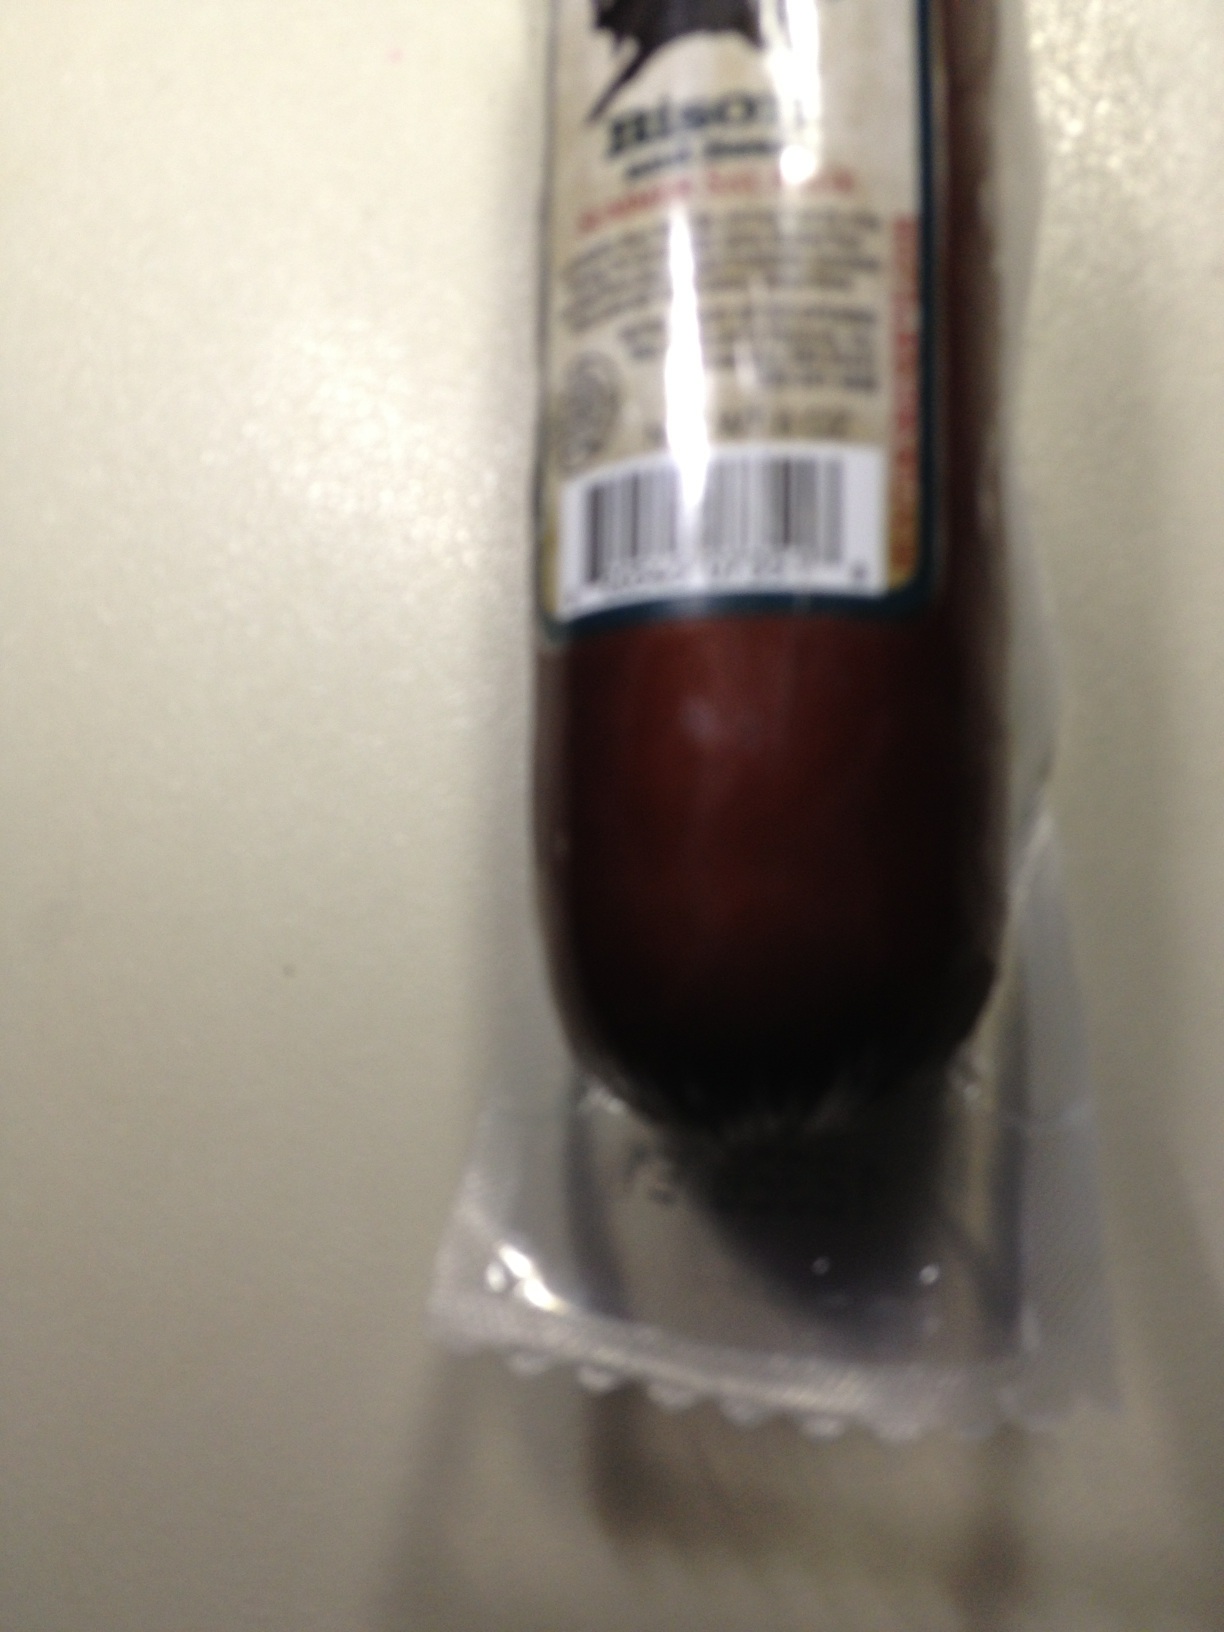Question: What flavor?
Answer: unanswerable